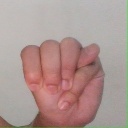
अक्षर: म